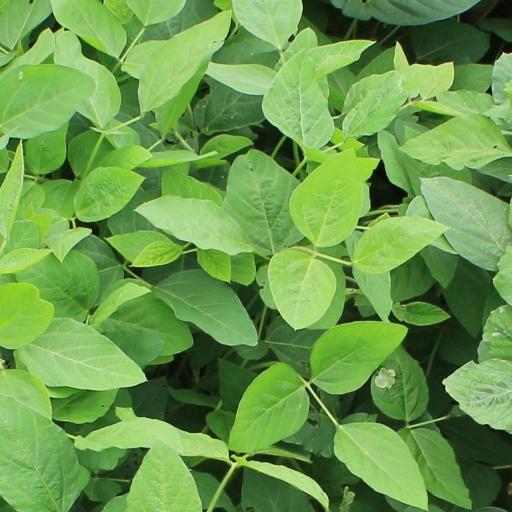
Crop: soybean